Nawabzaade

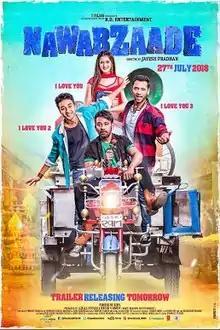
Official poster

Nawabzaade is a 2018 Indian Hindi-language romantic comedy film directed by Jayesh Pradhan and produced by Lizelle D'Souza under R.D. Entertainment and Mayur K. Barot under T-Films. The film stars Raghav Juyal, Punit Pathak and Dharmesh Yelande in the lead roles and debutant Isha Rikhi in a supporting role. It was theatrically released on 27 July 2018 by AA Films.